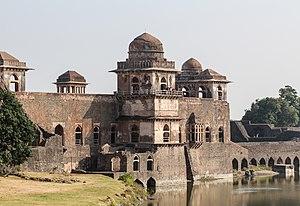
Le Jahaz Mahal vu du Champa Baodi, Mandu, Inde This is a photo of ASI monument number